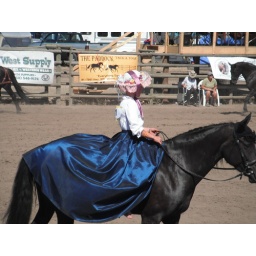
Costume parade girl in blue 2